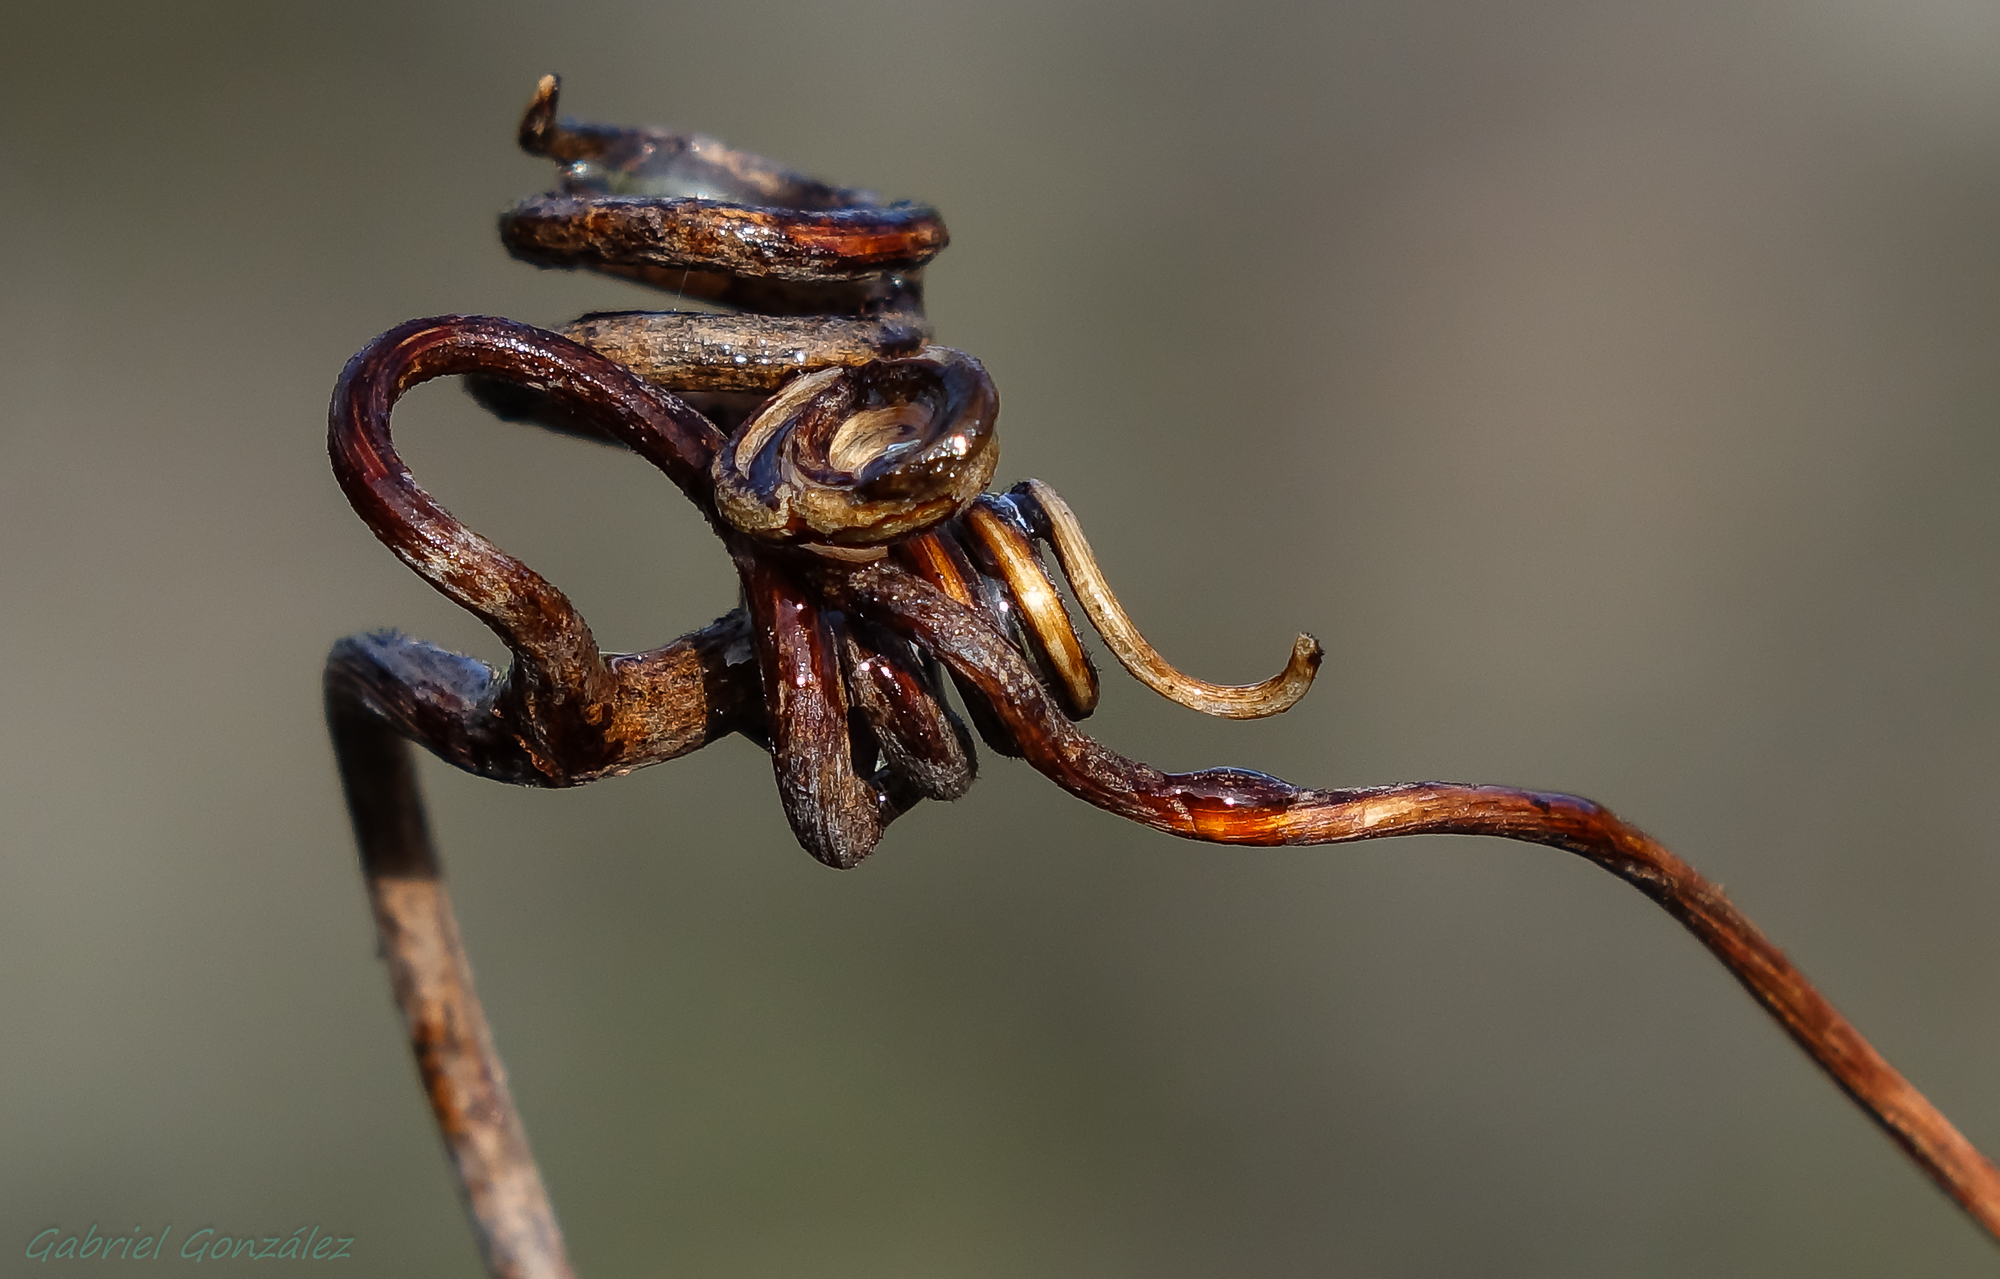
nature, photography, insect, macro, fauna, invertebrate, close up, naturaleza, ggl1, gaby1, xovesphoto, varios, some, sonyrx10, rx10, gphoto, gabrielcorua, xelodegalicia, macro photography, arthropod